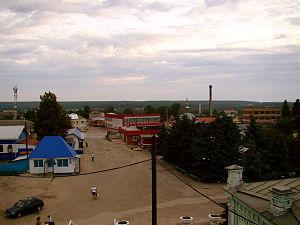
Inza est une ville de l'oblast d'Oulianovsk, en Russie, et le centre administratif du raïon Inzenski. Sa population s'élevait à 18 127 habitants en 2014.